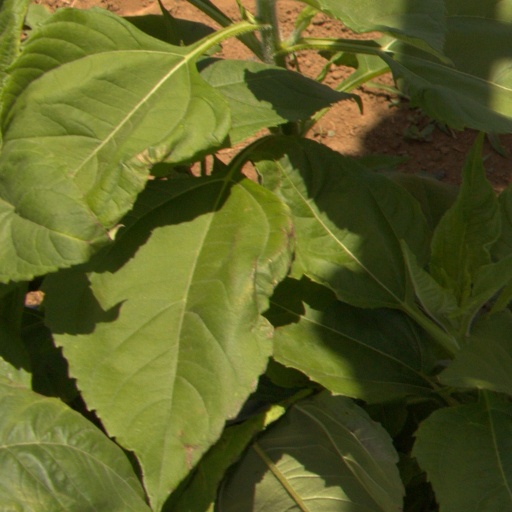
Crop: Jerusalem artichoke